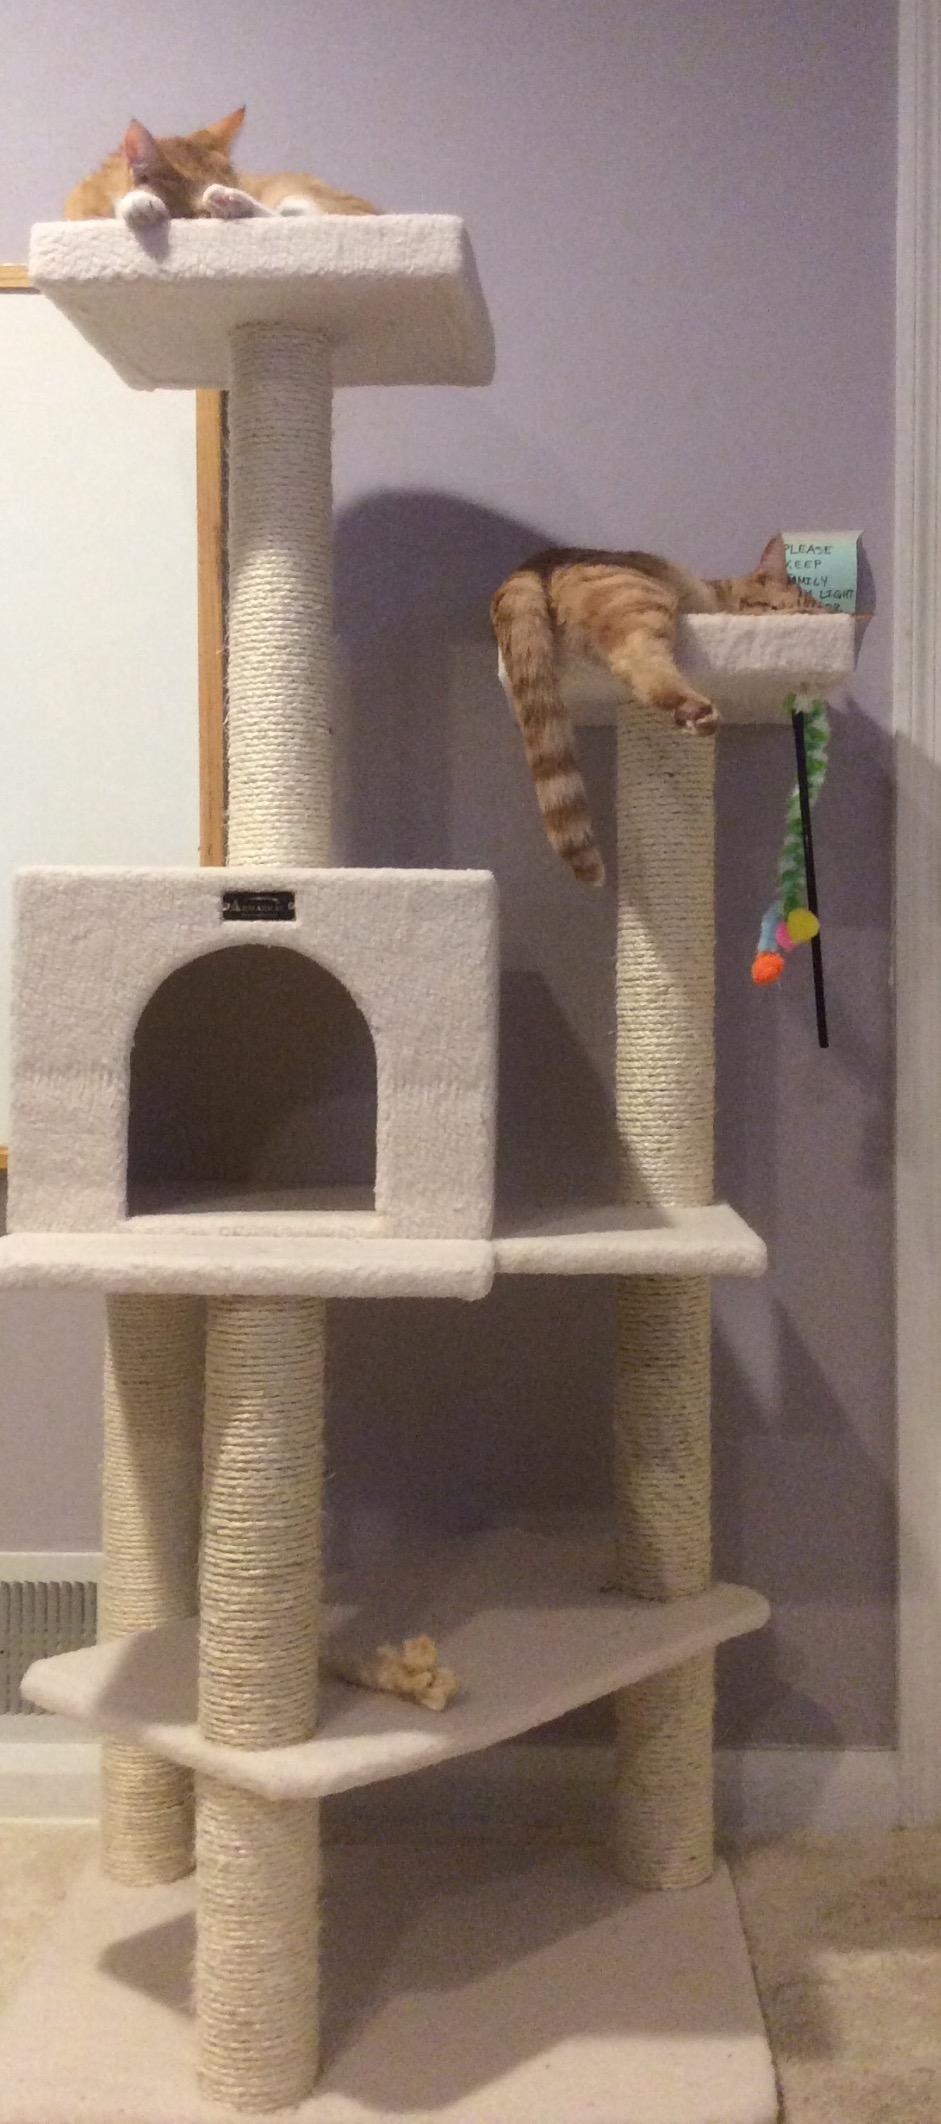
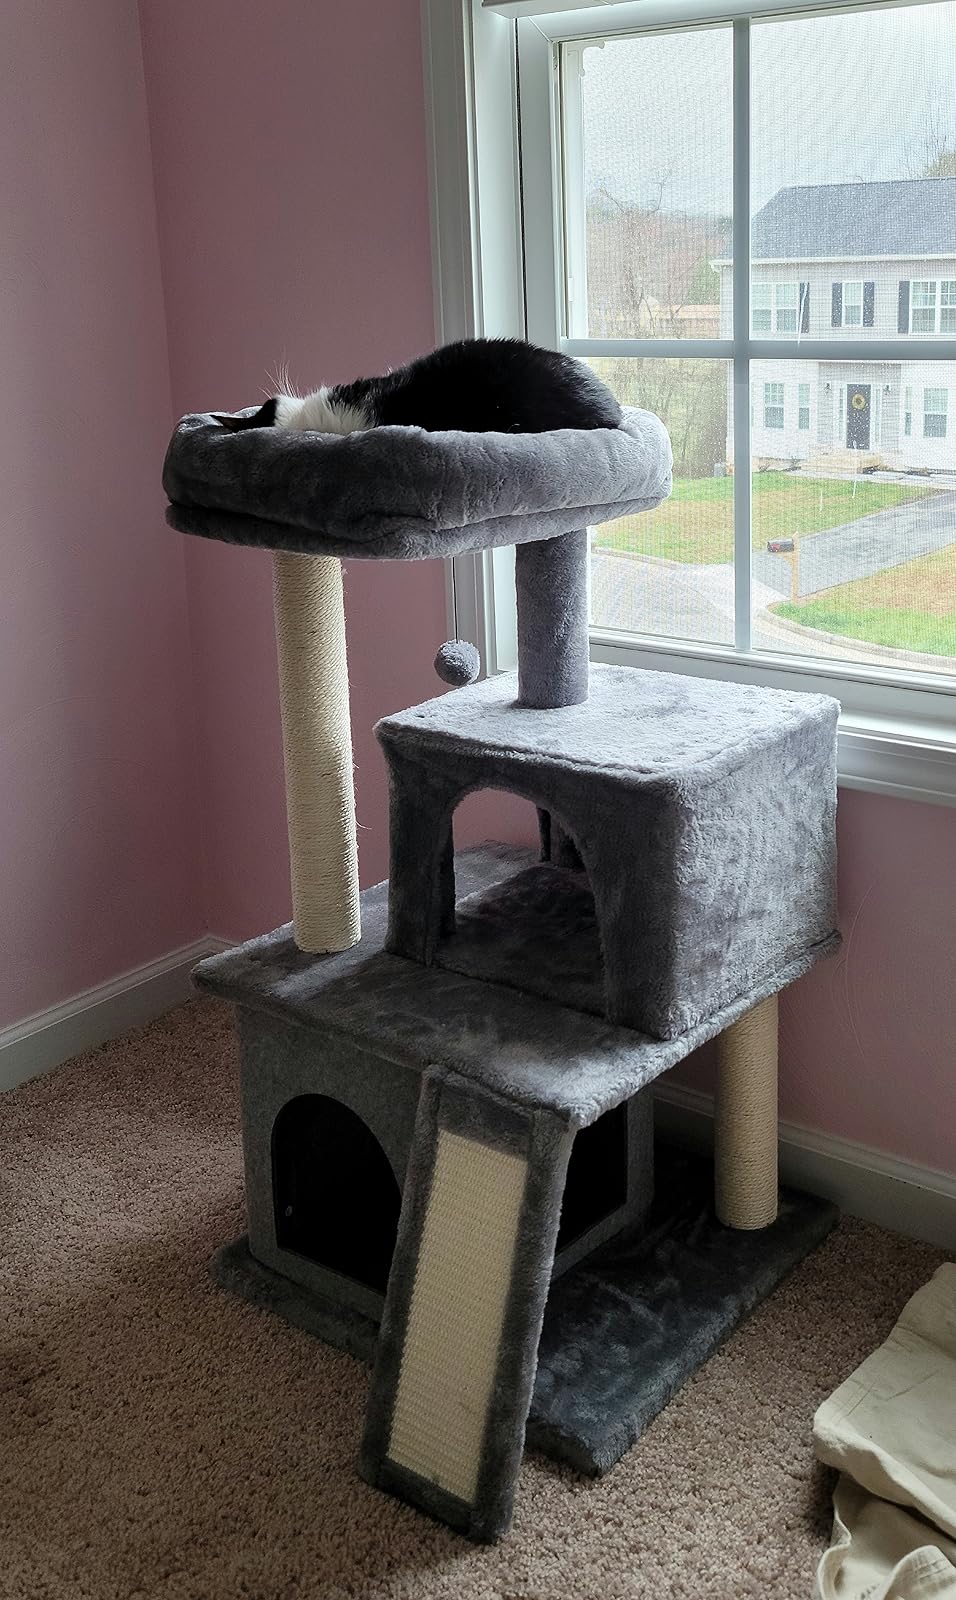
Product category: items_cat tree
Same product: no